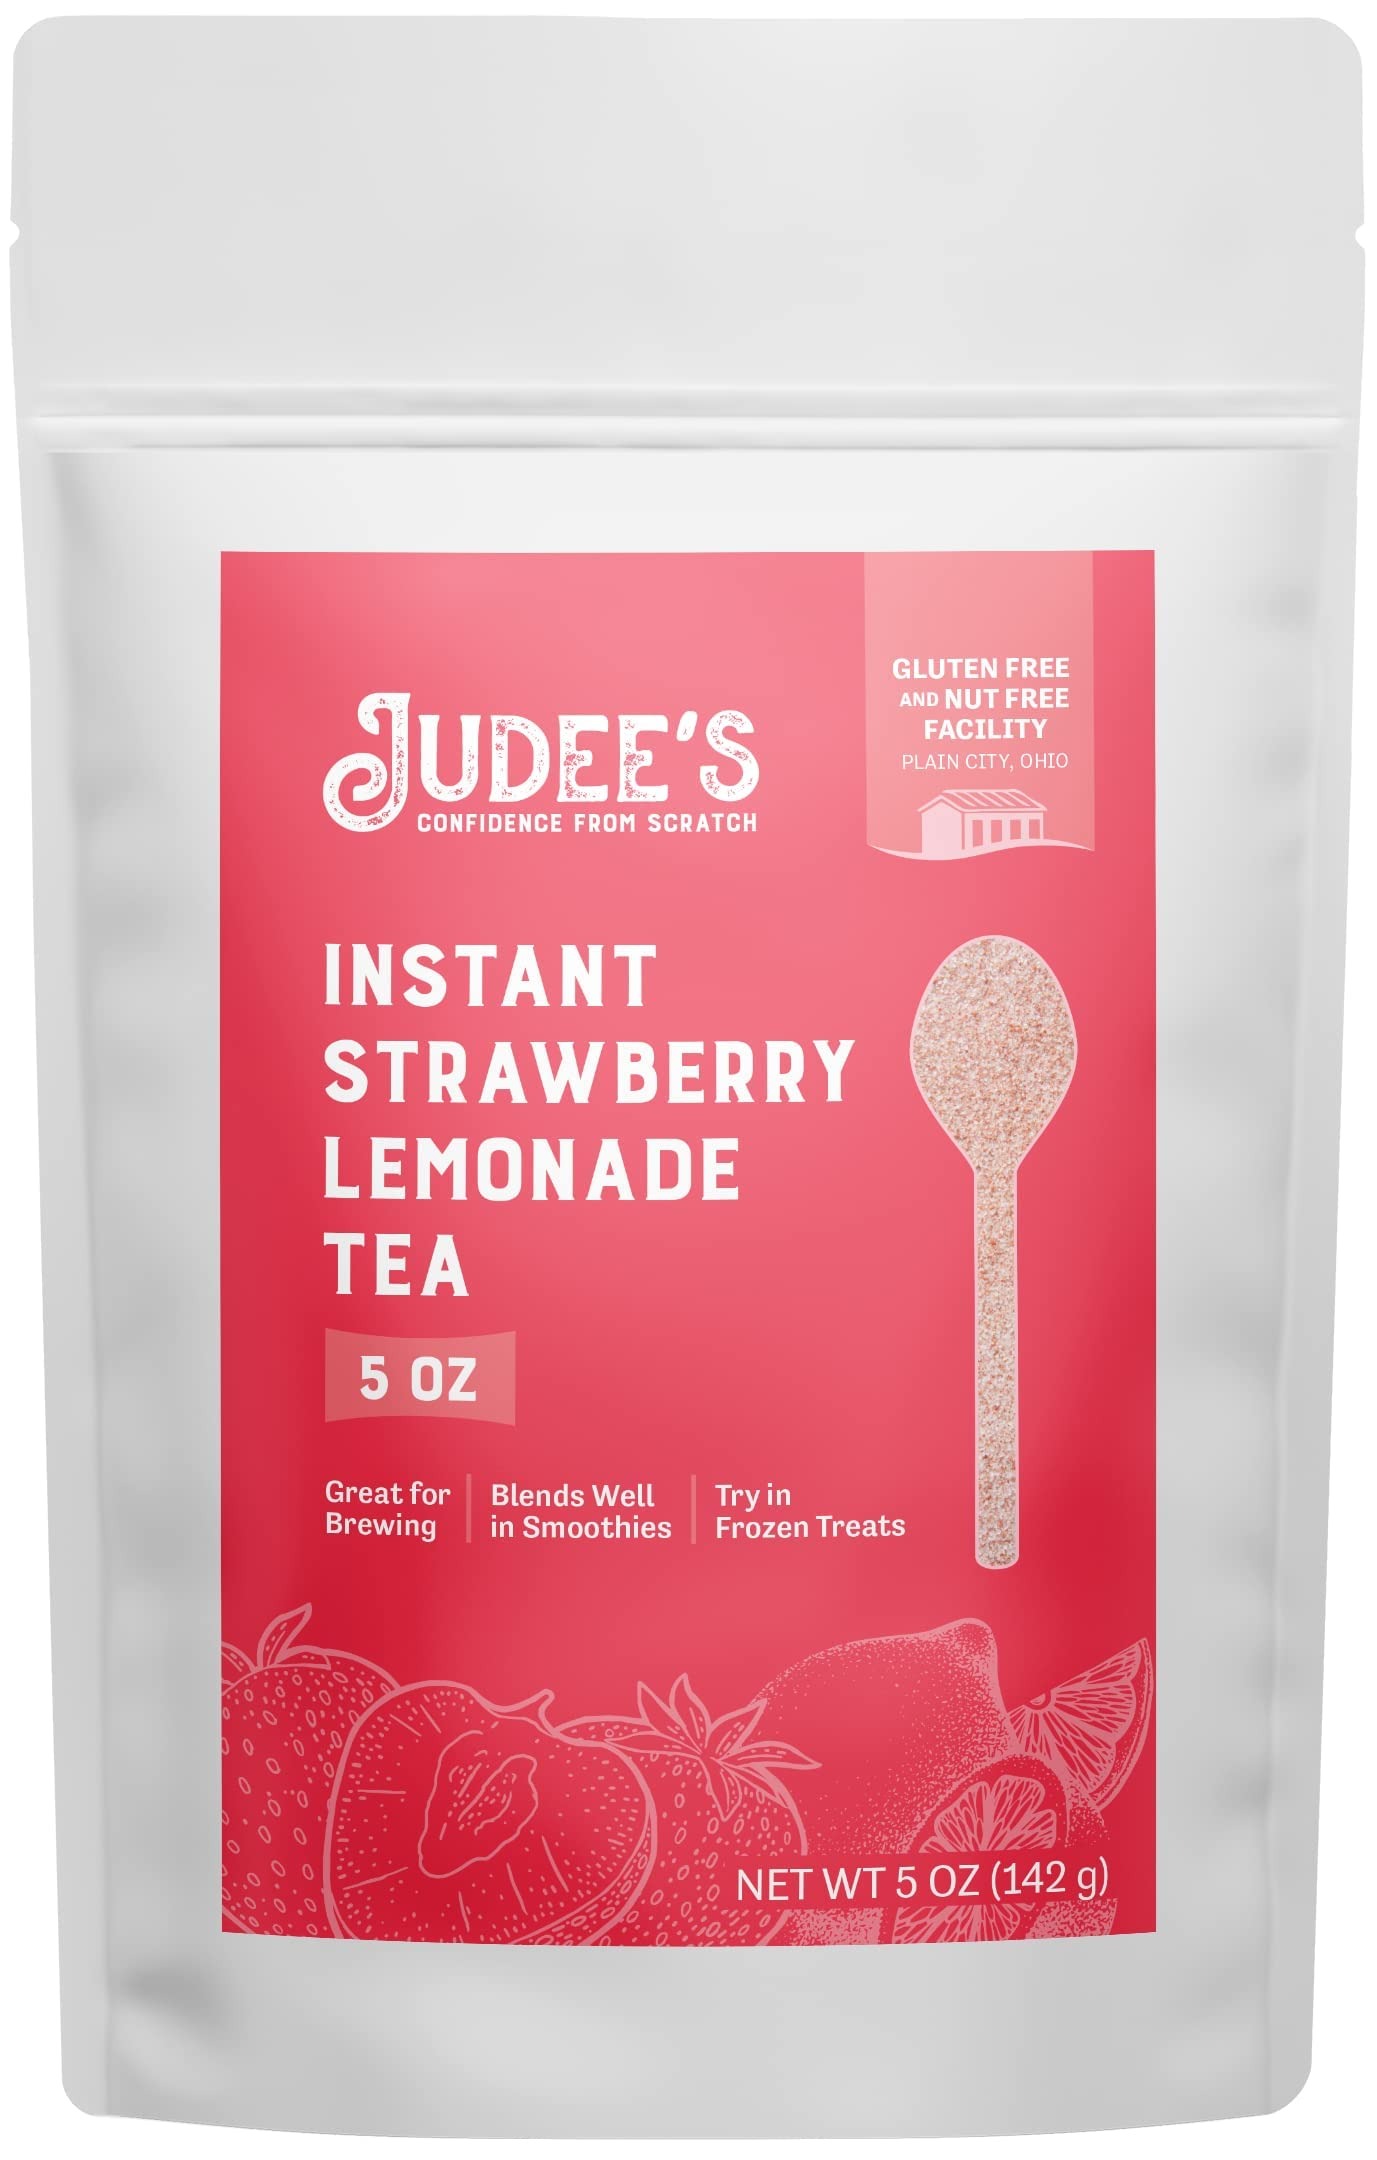
Item Name: Judee's Instant Strawberry Lemonade Tea Mix 5 oz - Non-GMO - Try in Frozen Treats - Great for Brewing and Blends Well in Smoothies - Use for Making Hot or Cold Beverages
Bullet Point 1: Nothing hits the spot like a cold cup of a fresh lemonade ice tea on a warm summer day
Bullet Point 2: Enjoy with your meals any time of the day whether it's breakfast, lunch, dinner or paired with dessert
Bullet Point 3: Made in a dedicated gluten-free facility and shipped in a standup, resealable pouch to ensure freshness
Bullet Point 4: Ingredients: Sugar, Lemon Juice Powder (Corn Syrup Solids, Lemon Juice, Lemon Oil), Citric Acid, Freeze Dried Strawberries, Sodium Citrate, Black Tea
Bullet Point 5: Since 2009, Judee’s has been dedicated to providing fresh, allergy-conscious ingredients, great for your recipes and even better for your family
Product Description: Judees dry Instant Strawberry Lemonade Tea mix is another alternative to on the go energy drinks and drink mix packets. Great for making in a pinch and pairs well with any baked goods and a variety of drinks. Easily make iced tea or fruit punch, which is great for summer time or mix into light beer or electrolyte drinks. Packaged in a resealable pouch instead of electrolyte powder packets which is perfect to store in your pantry. You can make your own diy margarita mix for mixers, pop up shops or family gatherings. This product is gluten free and nut free.
Value: 5.0
Unit: Ounce

Price: 16.99